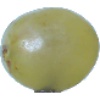
Label: Grape White 1